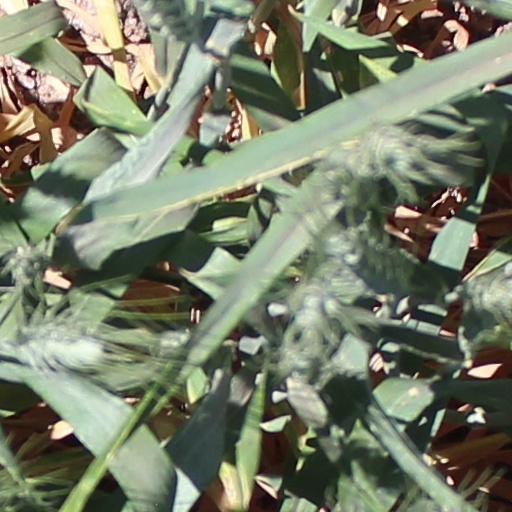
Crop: wheat